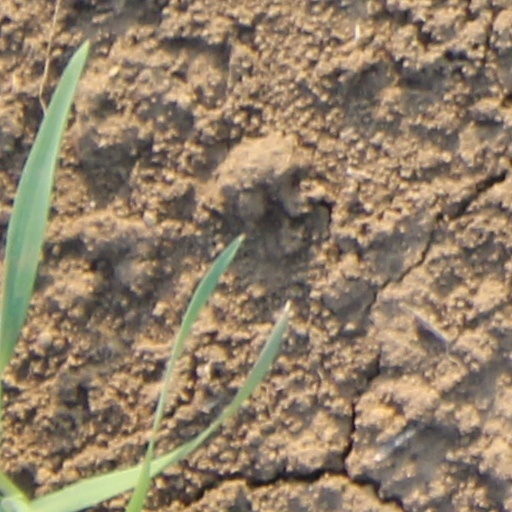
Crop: wheat